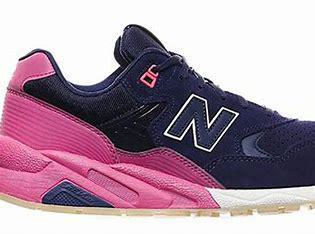
Brand: New
Model: Balance New Balance 580